South African Car of the Year

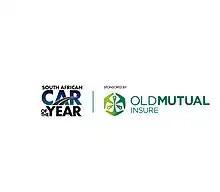

The South African Car of the Year is an annual "Car of the Year" award organised by the South African Guild of Mobility Journalists. The award process is widely regarded for its attention to depth and detail. The vehicles that are selected as finalists are thoroughly tested and driven for a number of days by the journalists before the winner is chosen based upon the journalist's scores.